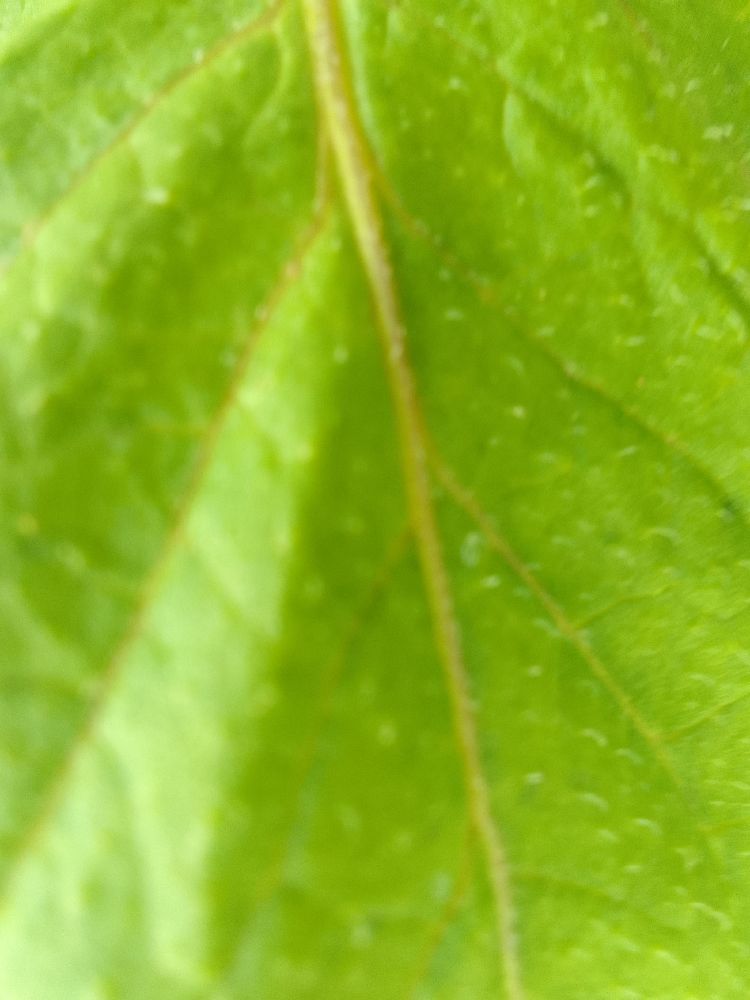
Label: Healthy